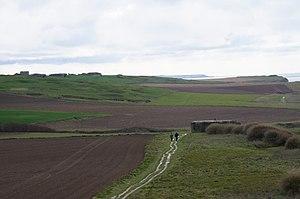
Cap Gris-Nez - élément de la batterie Todt Audinghen, Pas-de-Calais, Hauts-de-France, France.